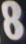
Number: 8